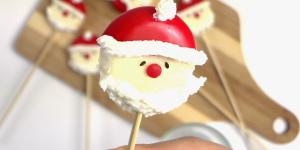
quesitos para ninos